John Campbell, 5th Duke of Argyll

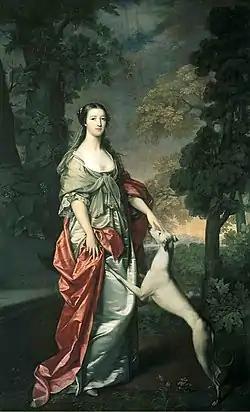
Elizabeth Gunning Portrait by Gavin Hamilton commissioned by James Hamilton, 6th Duke of Hamilton.

In retirement Campbell lived at Inveraray Castle and became an expert on agricultural improvement with a seat on the Board of Agriculture; he was also first president of the Highland and Agricultural Society. He died on 24 May 1806 and was buried at Kilmun Parish Church.